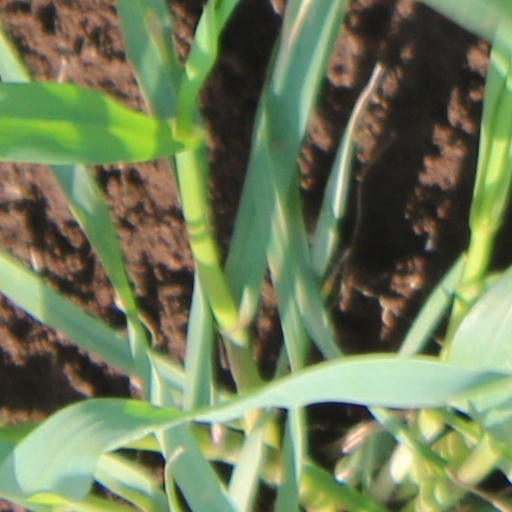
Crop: wheat